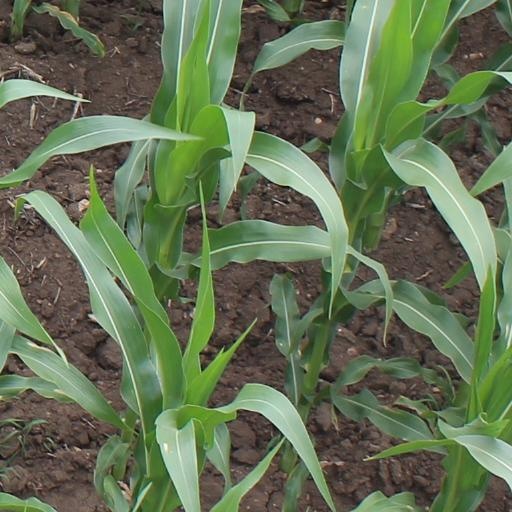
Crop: maize; corn